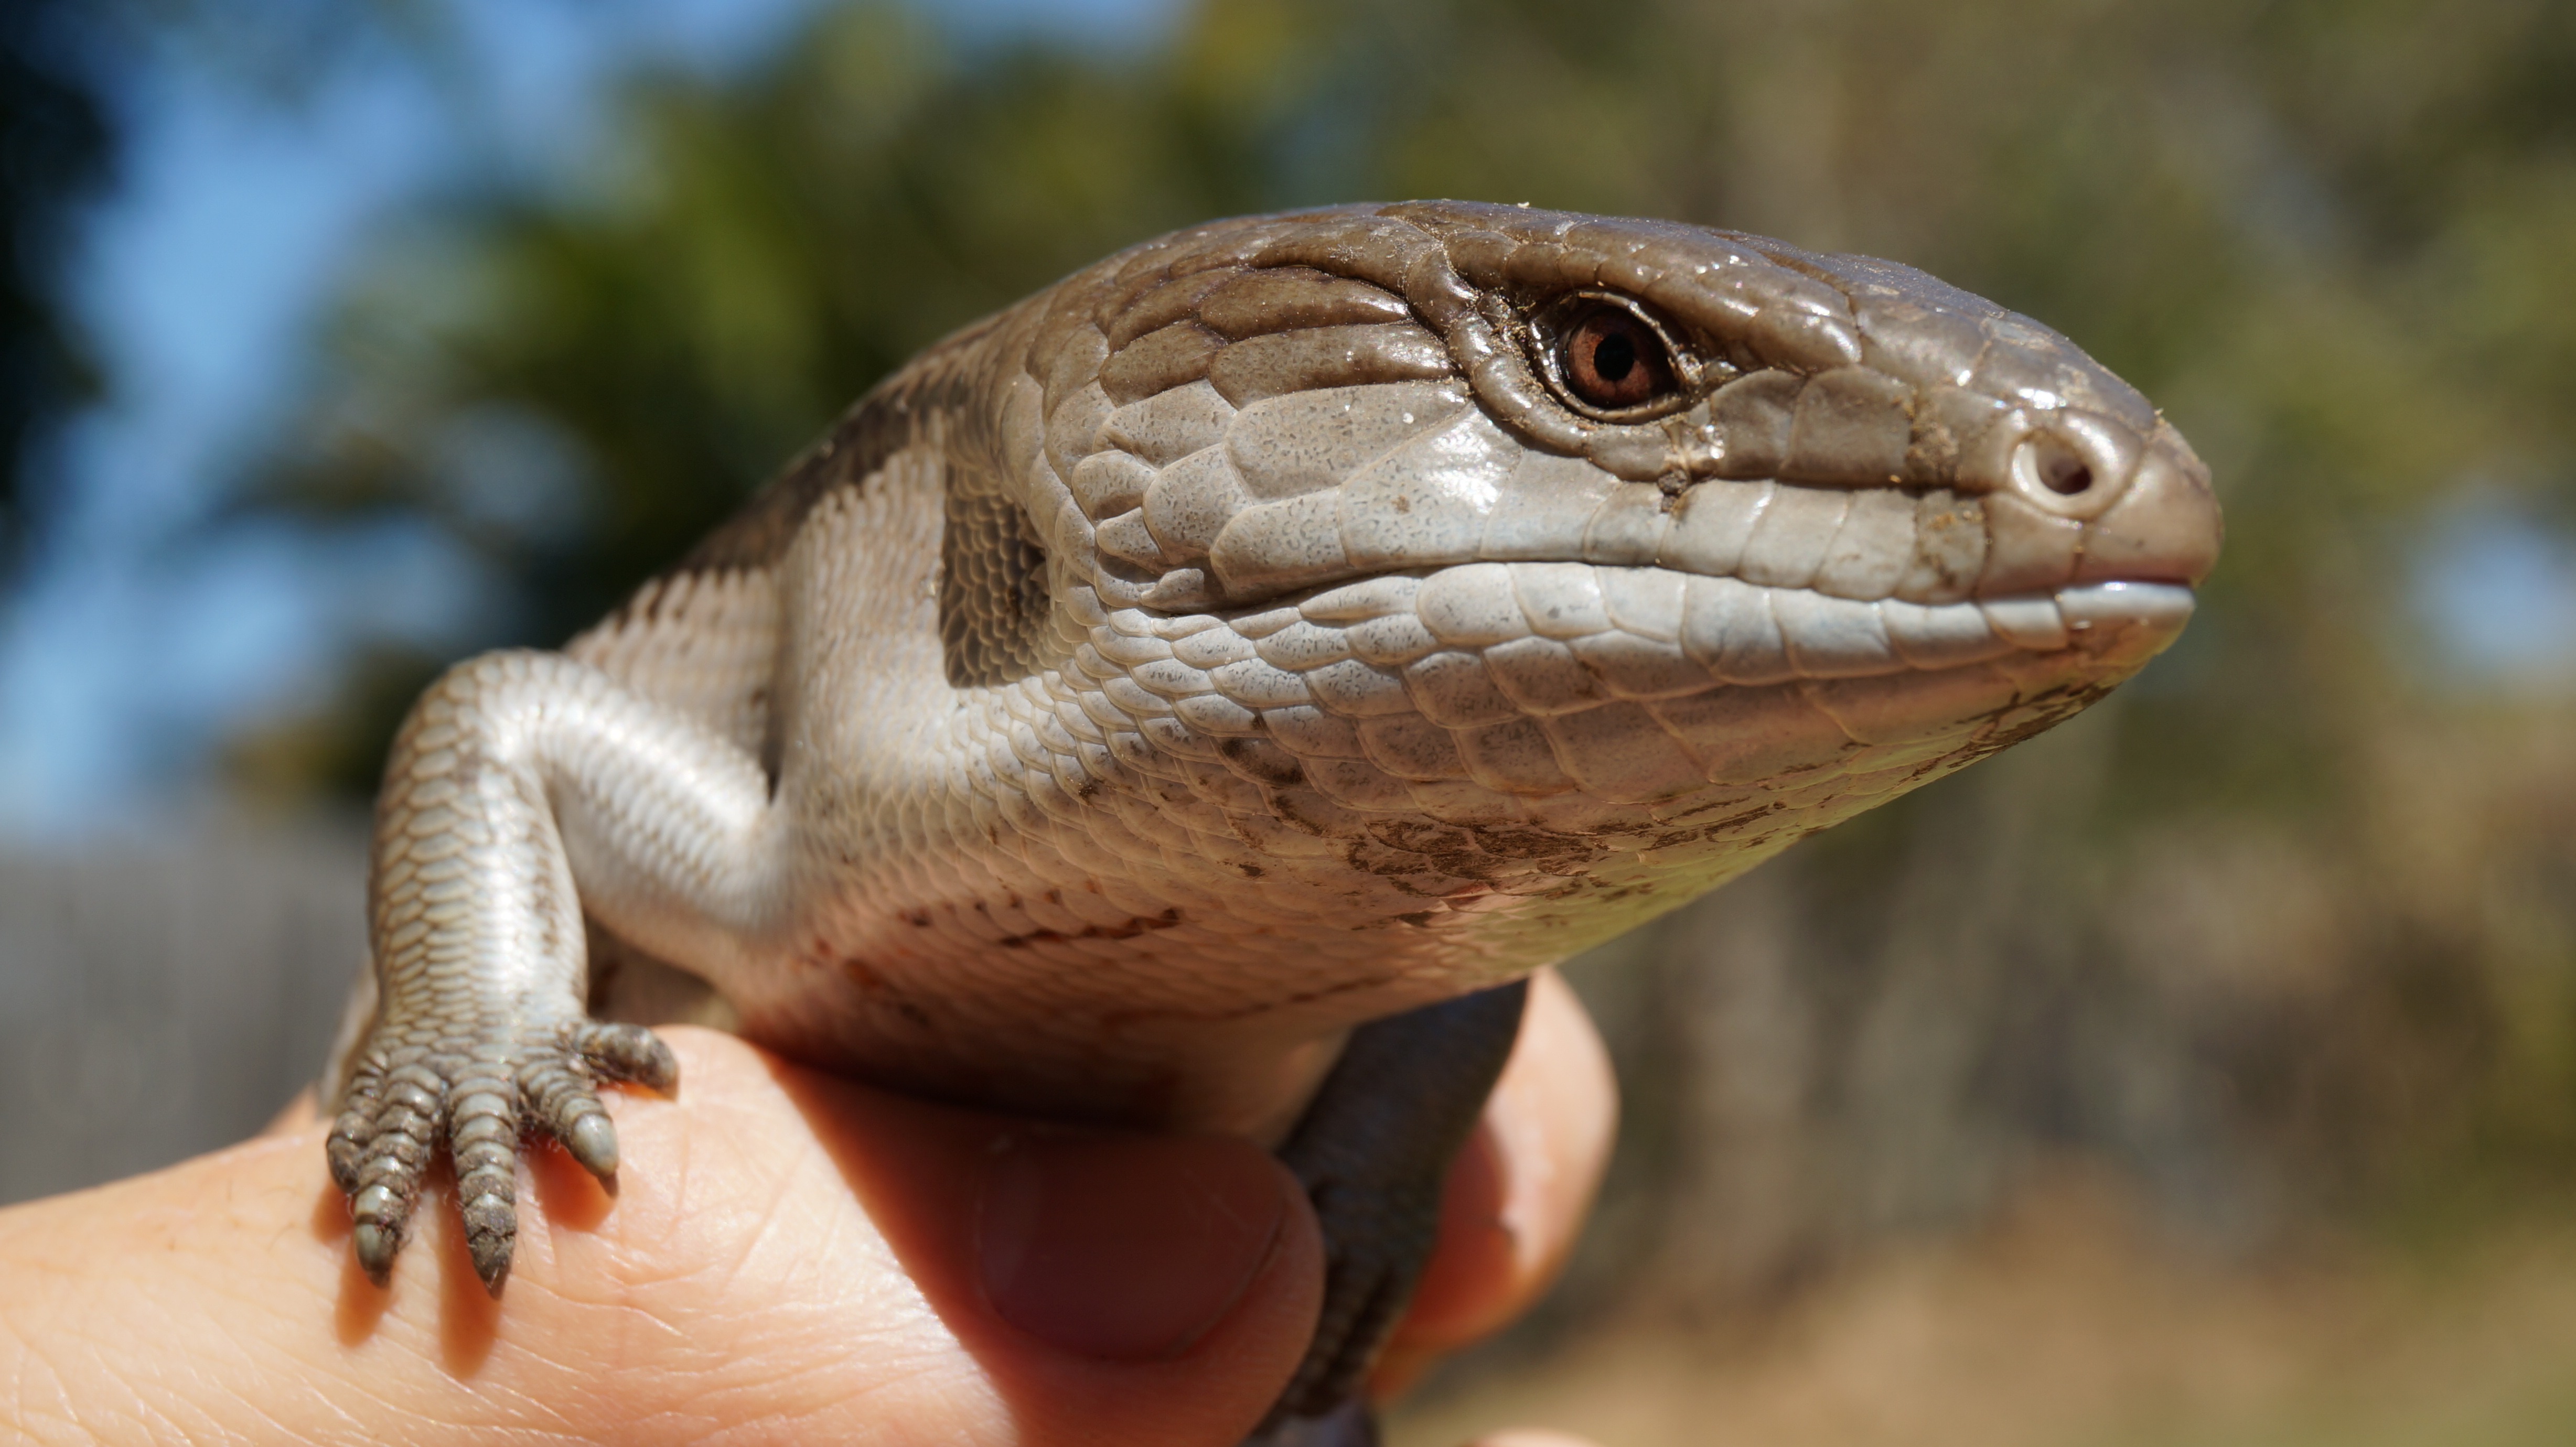
nature, wilderness, animal, wildlife, wild, environment, mammal, reptile, iguana, fauna, lizard, close up, outdoors, zoology, vertebrate, exotic, skink, species, agamidae, blue tongue, scaled reptile